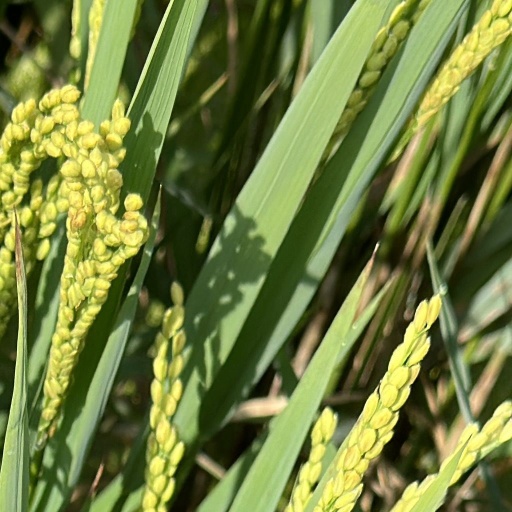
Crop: rice